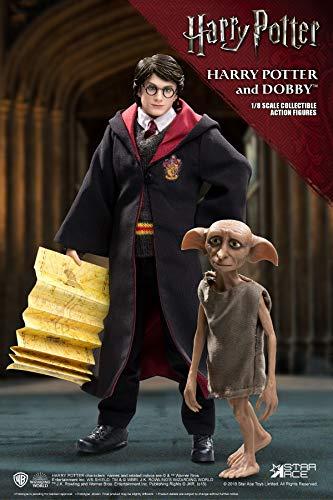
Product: Star Ace Toys Harry Potter & The Prisoner of Azkaban: Harry Potter with Dobby 1: 8 Scale Collectible Action Figure, Multicolor SA8011B
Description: Includes a figure of the house Elf Dobby.
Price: $174.99
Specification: ProductDimensions:2.5x1x9inches|ItemWeight:1.43pounds|ShippingWeight:1.43pounds(Viewshippingratesandpolicies)|ASIN:B07KMXGSXF|Itemmodelnumber:SA8011B|Manufacturerrecommendedage:15yearsandup